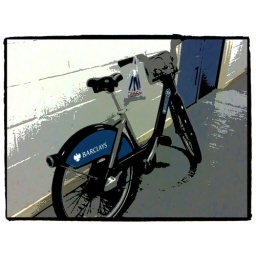
Found a &amp;quot;Boris&amp;quot; bike in a building we share.